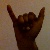
The image shows a hand gesture representing the letter 'Y' in Indian Sign Language.